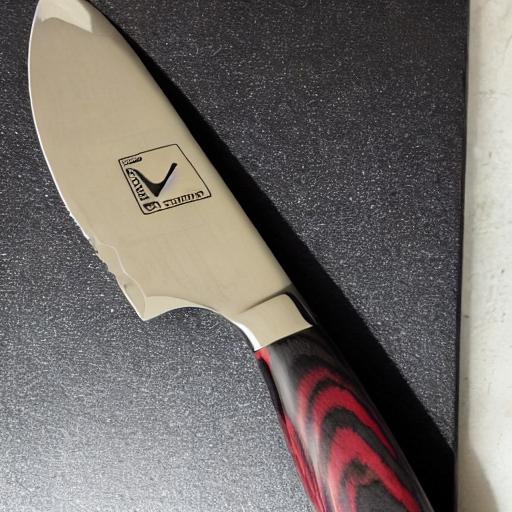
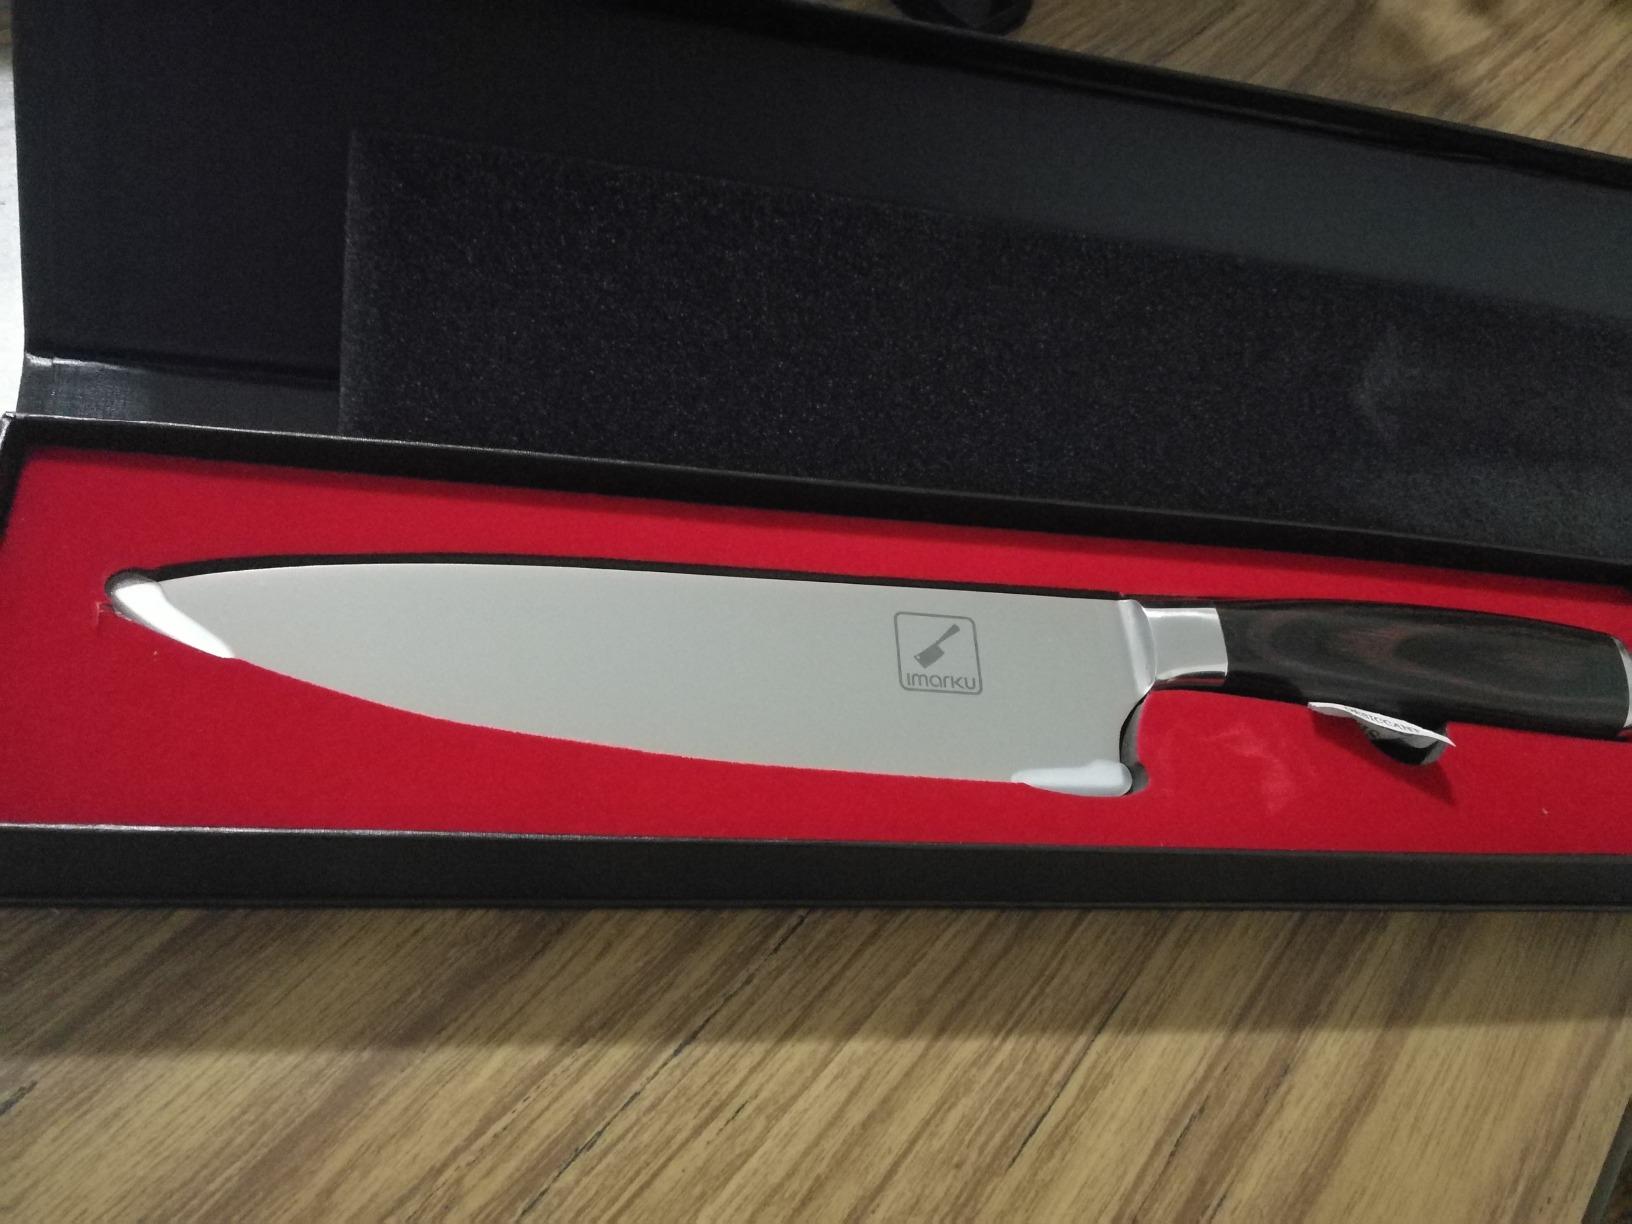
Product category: items_knife
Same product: no